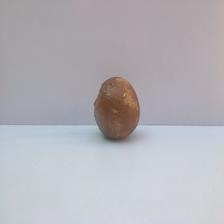
Size: Spoiled